Parvomay

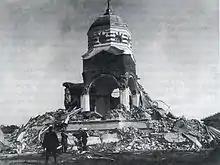
1928 Chirpan–Plovdiv earthquakes – Voyvodinovo

The oldest documented reference to the city of Parvomay is from 1576 in the register of Ottoman taxes in Bulgaria. In 1671, the Turkish travel writer Evliya Celebi mentions the village of Iskra to the south. Parvomay was for a time part of Eastern Rumelia, an autonomous province within the Ottoman Empire after the Treaty of Berlin in 1878. After the revolution of September 6, 1885, the province was annexed by the Principality of Bulgaria. On 14 April 1928, a sequence of two earthquakes with a magnitude of approximately 7 in central Bulgaria destroyed 74,000 buildings and killed 114 people in the nearby cities of Plovdiv, Chirpan (to the north) and Parvomay. A newspaper at the time reported that 1,000 buildings in Parvomay collapsed.